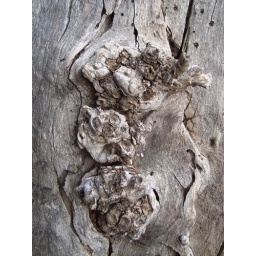
Winter trip to Oak Glen, CA, a little mountain tourist-town surrounded by apple orchards.